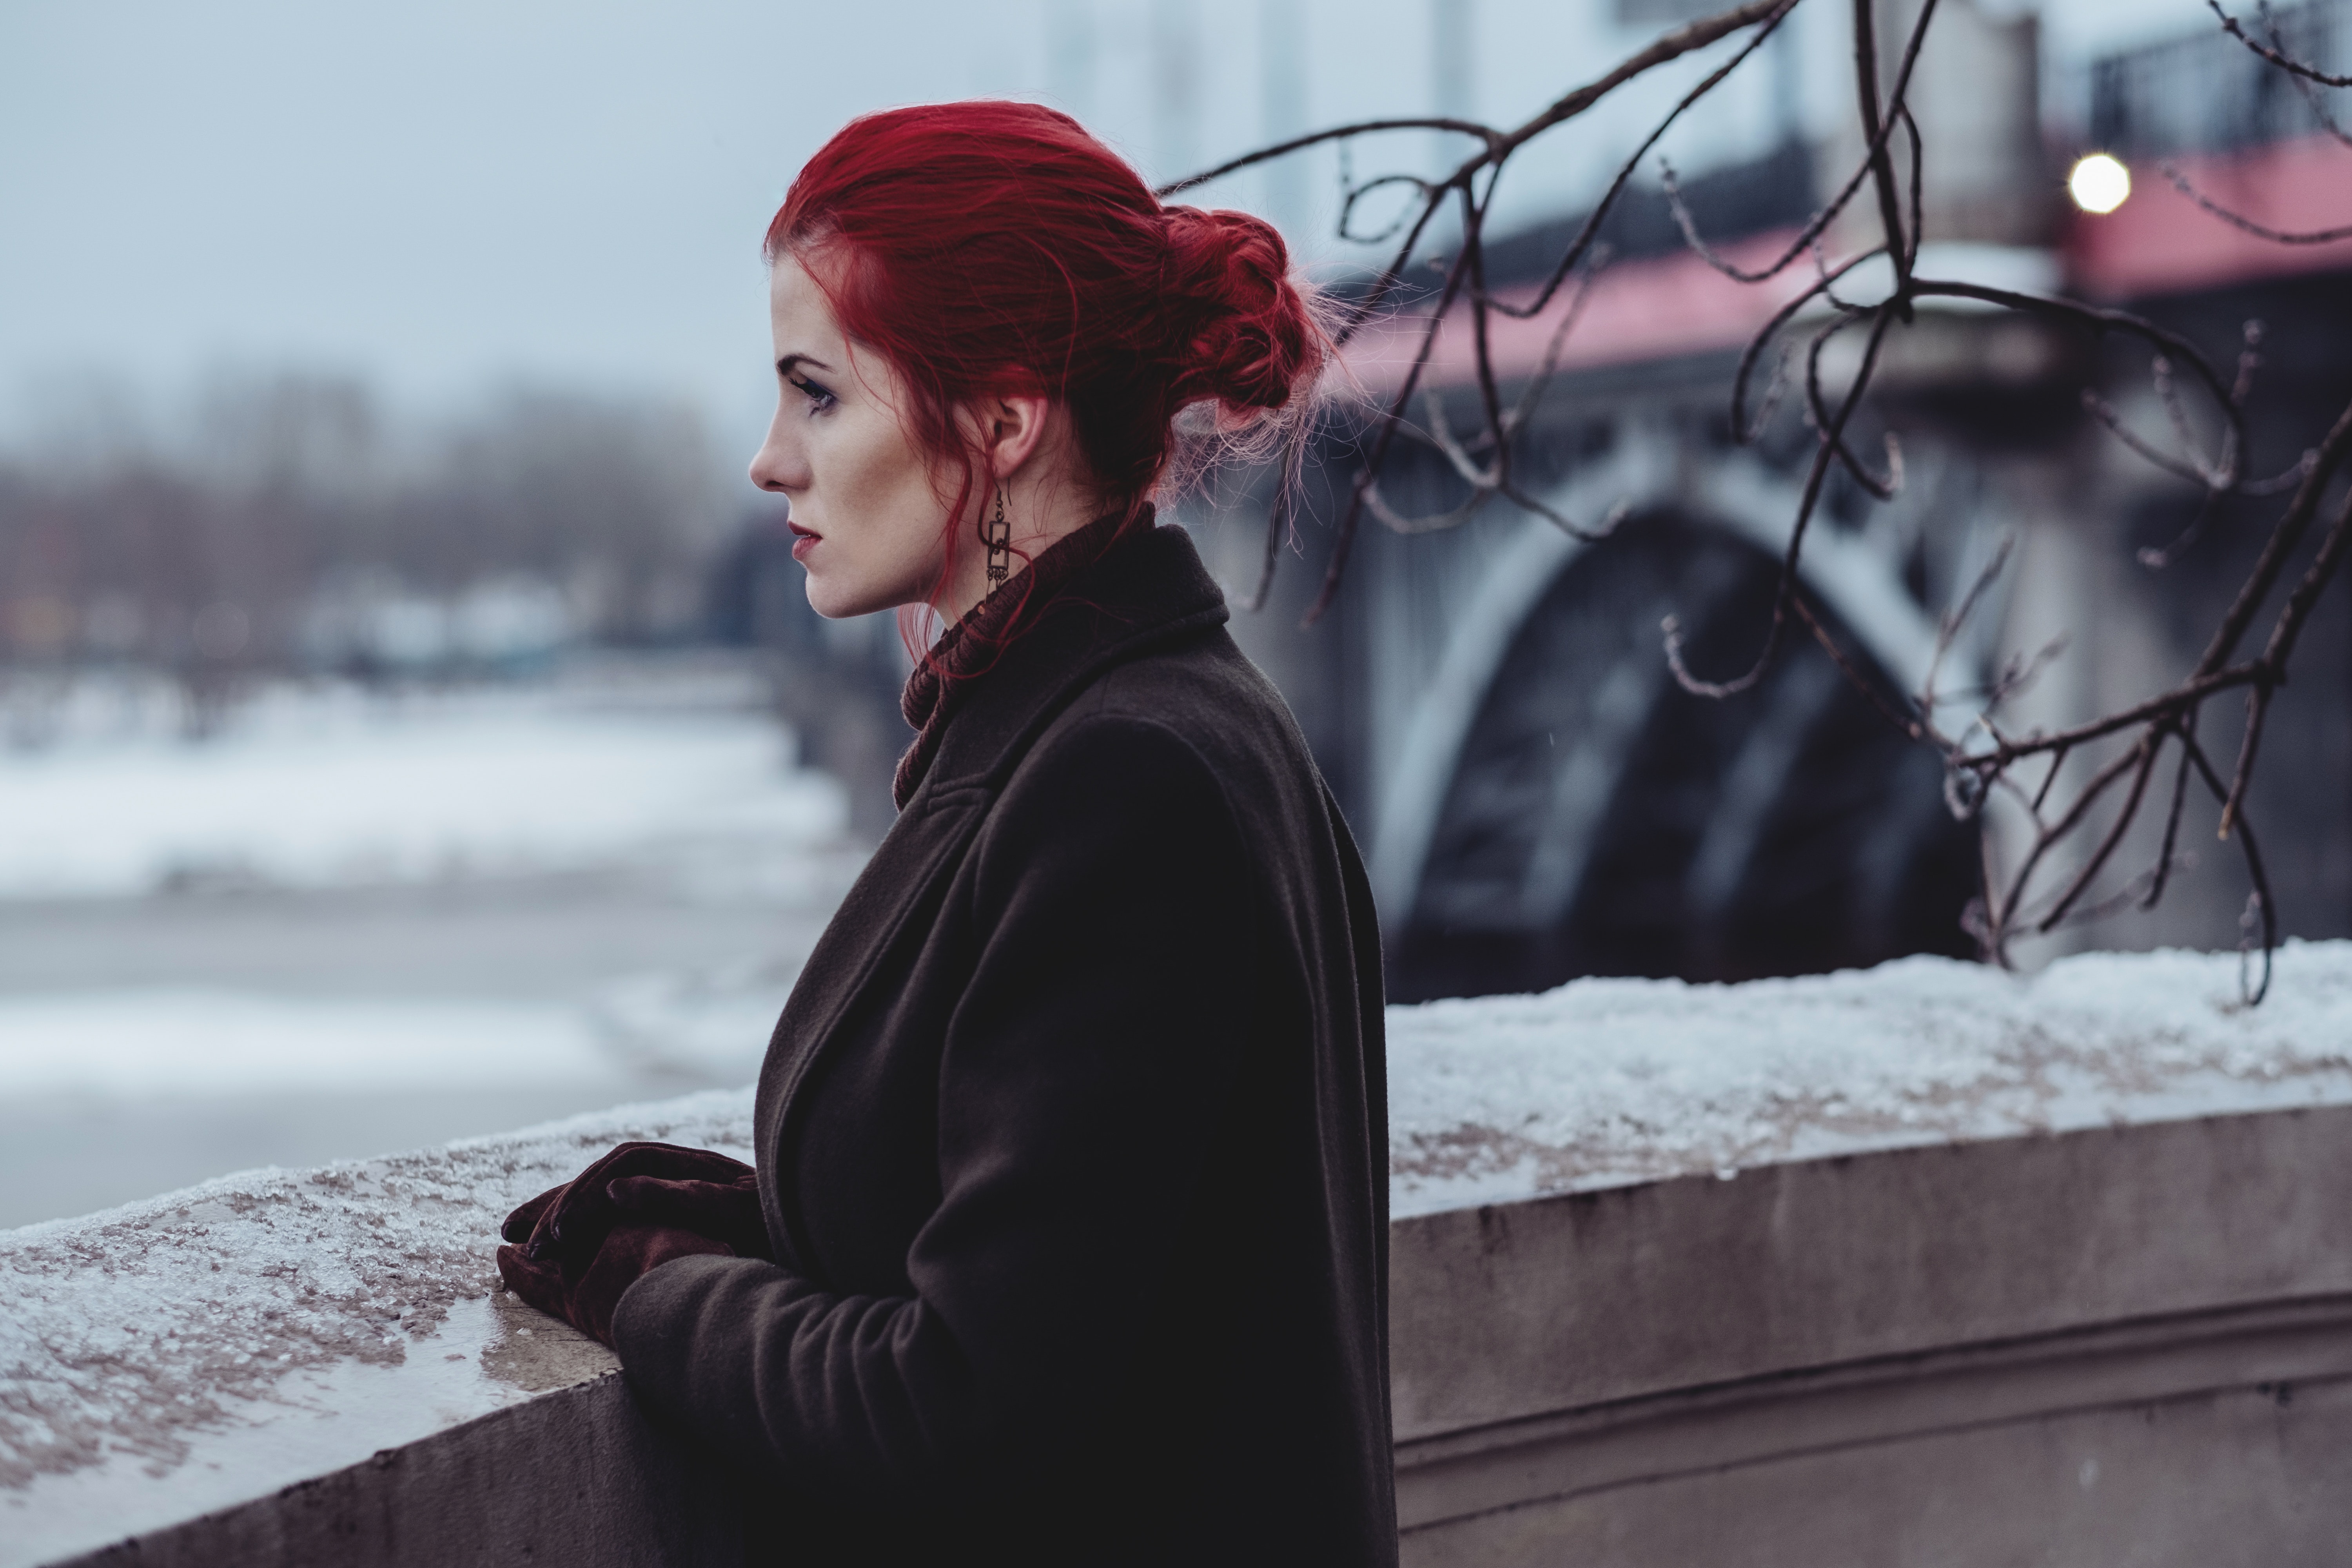
hair, red, beauty, winter, lip, hairstyle, fashion, red hair, eye, street fashion, photography, snow, headgear, fur, outerwear, black hair, freezing, long hair, portrait photography, jacket, model, photo shoot, magenta, brown hair, style